Bird colony

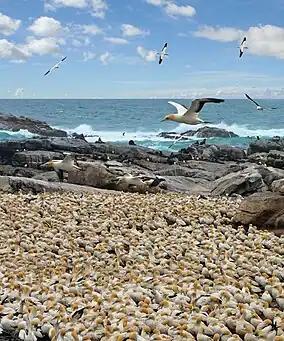
The Bird Island Nature Reserve in Lambert's Bay, Western Cape, South Africa.

A bird colony is a large congregation of individuals of one or more species of bird that nest or roost in proximity at a particular location. Many kinds of birds are known to congregate in groups of varying size; a congregation of nesting birds is called a breeding colony. Colonial nesting birds include seabirds such as auks and albatrosses; wetland species such as herons; and a few passerines such as weaverbirds, certain blackbirds, and some swallows. A group of birds congregating for rest is called a communal roost. Evidence of colonial nesting has been found in non-neornithine birds (Enantiornithes), in sediments from the Late Cretaceous (Maastrichtian) of Romania.